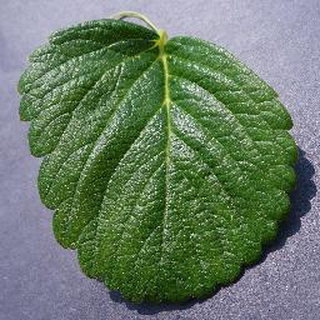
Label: healthy_strawberry